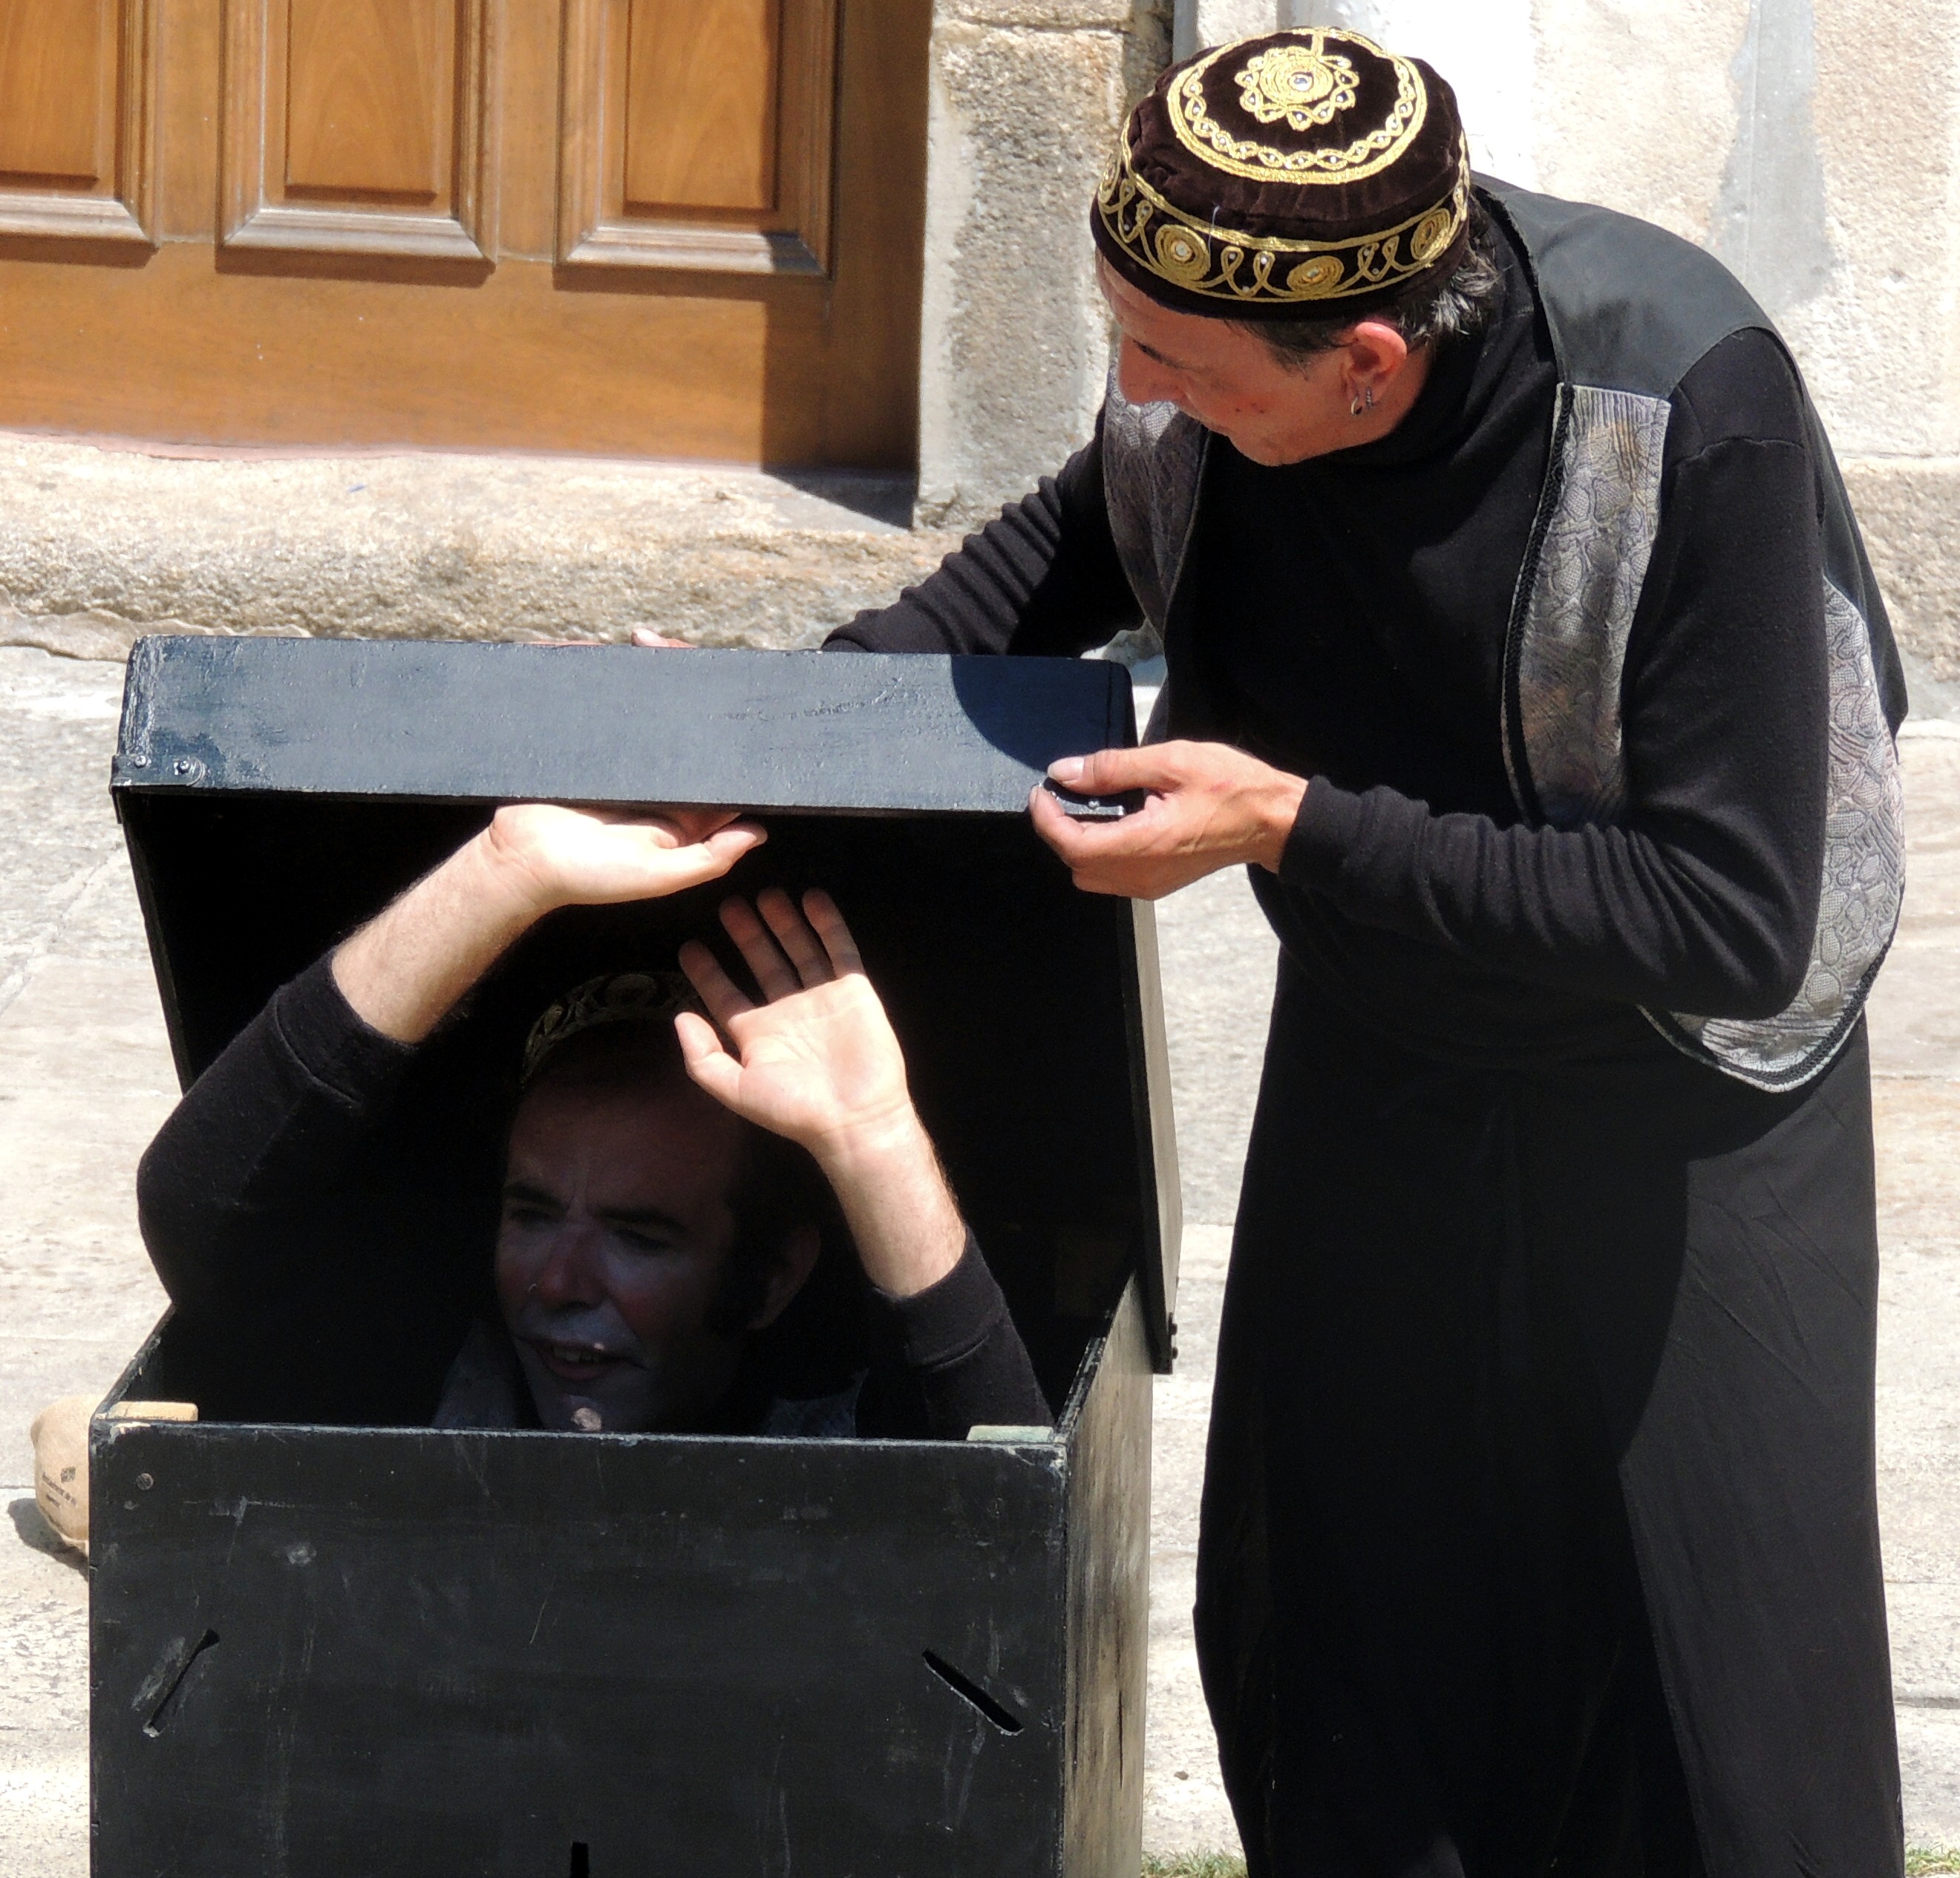
man, person, clothing